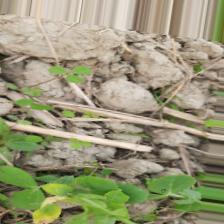
Label: Normal